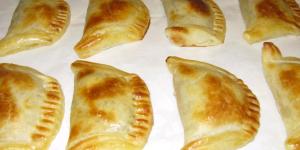
empanaditas de hojaldre